Polysomnography

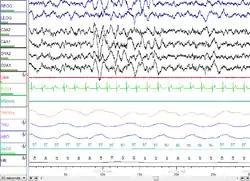
Electrophysiological recordings of stage 3 sleep

After the test is completed, a "scorer" analyzes the data by reviewing the study in 30-second "epochs".